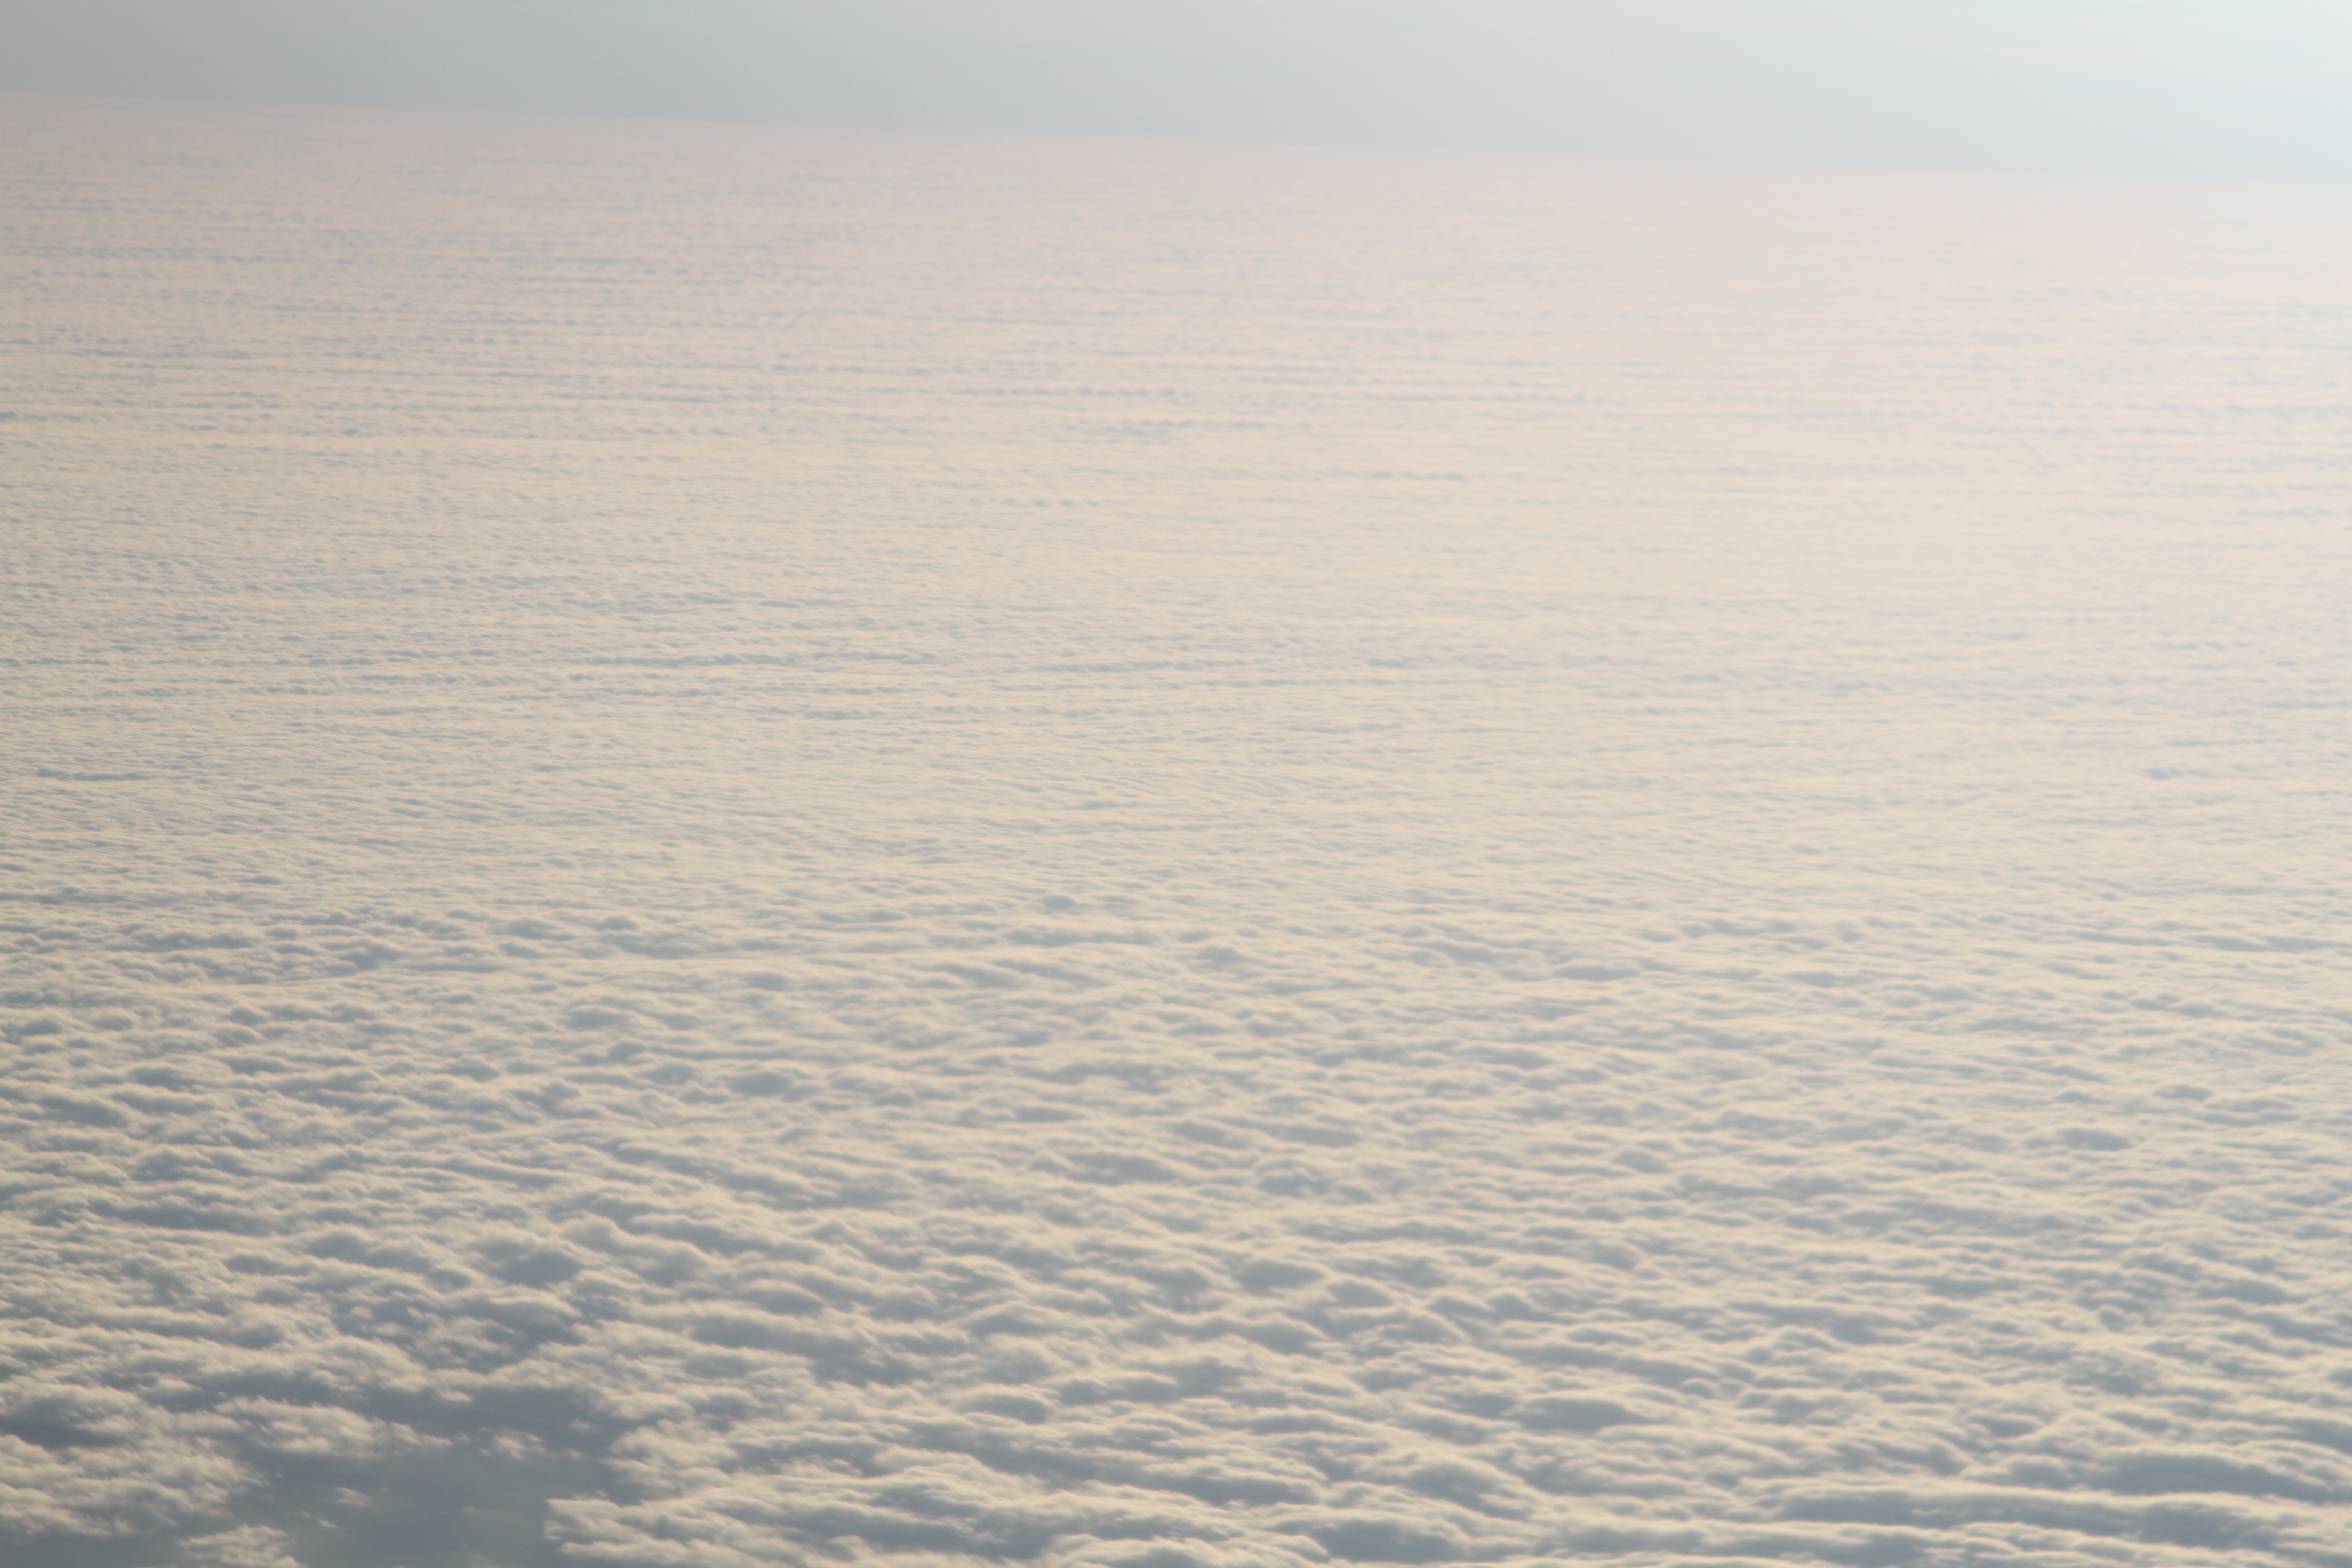
beach, sea, coast, sand, ocean, horizon, cloud, sky, sunrise, sunlight, morning, shore, wave, dawn, atmosphere, reflection, body of water, arctic ocean, mudflat, atmospheric phenomenon, atmosphere of earth, wind wave